Alfredo Pérez (footballer)

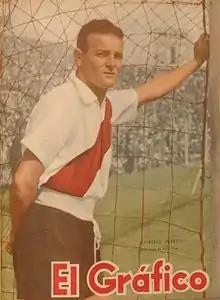
Alfredo Pérez while playing for River Plate

Alfredo Ricardo Pérez (10 April 1929 – 23 August 1994) was an Argentine football defender who played for Argentina in the 1958 FIFA World Cup. He also played for Club Atlético River Plate.